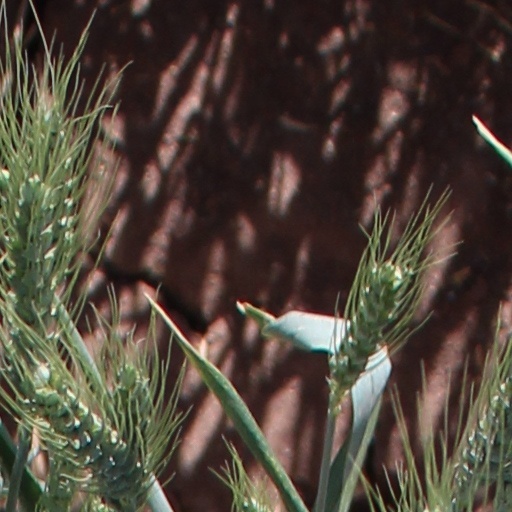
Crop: wheat